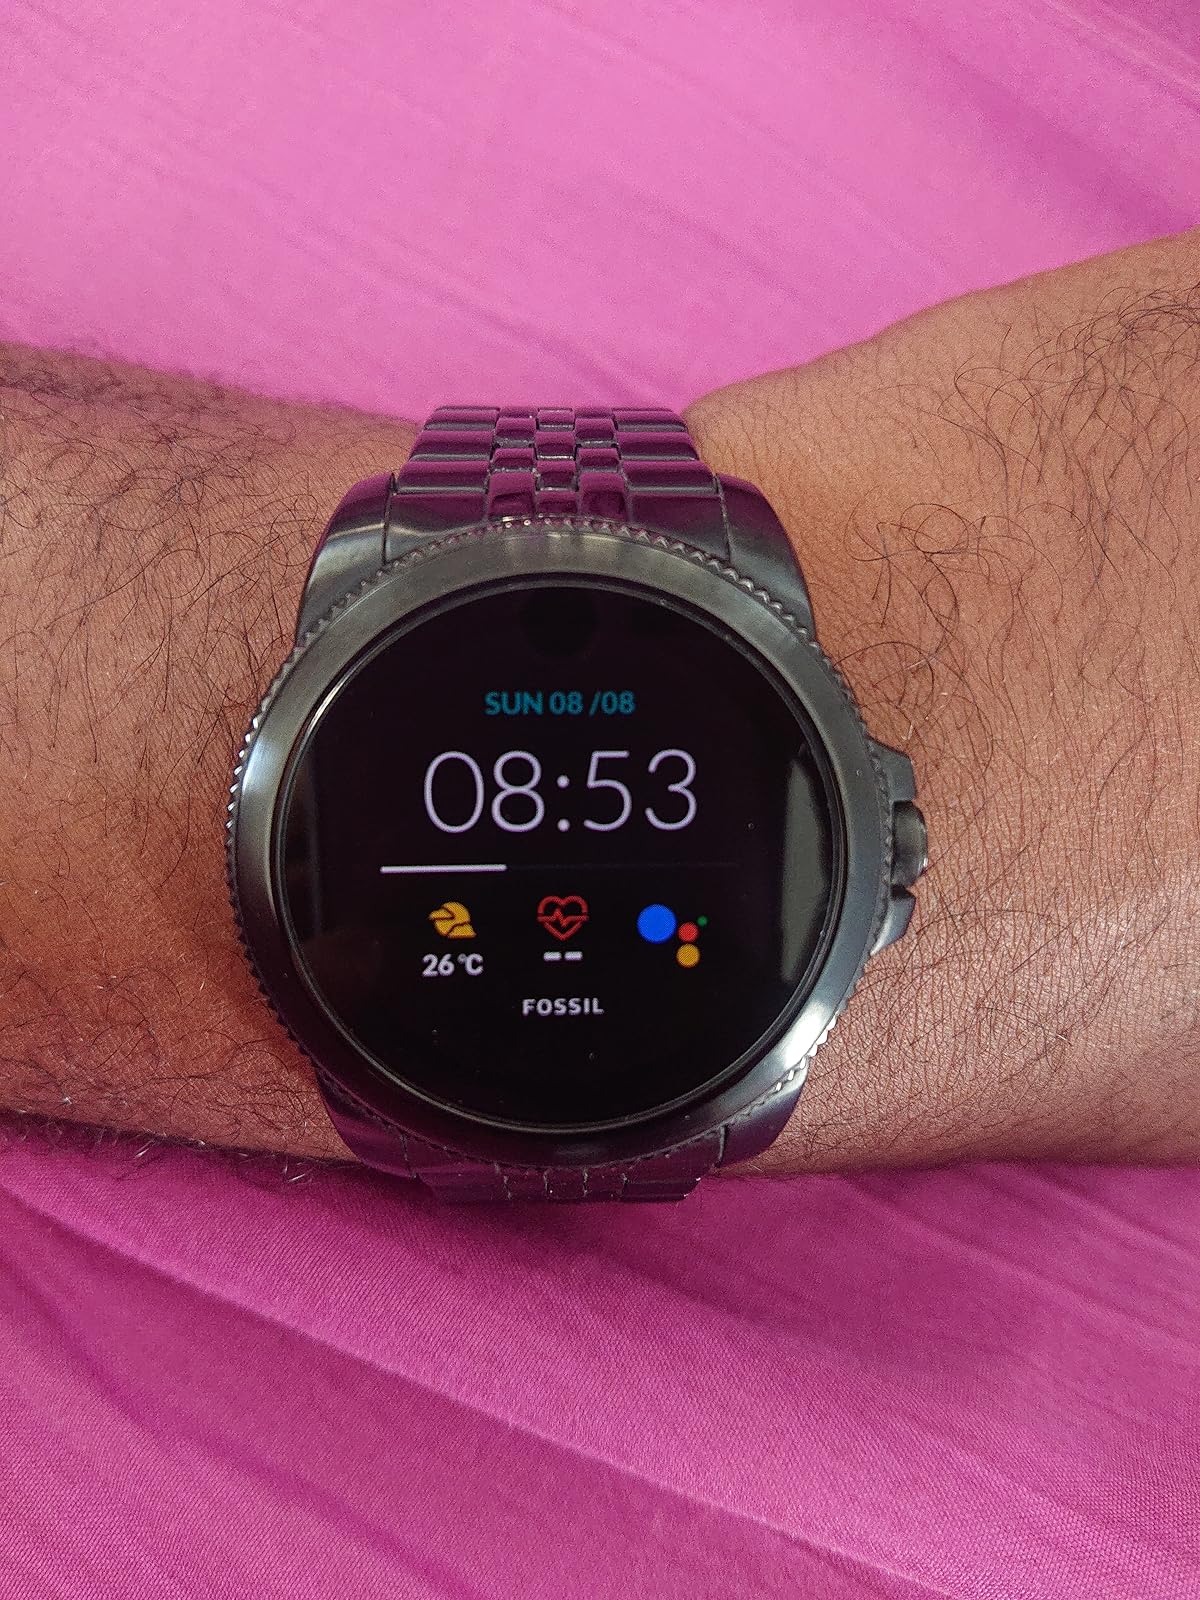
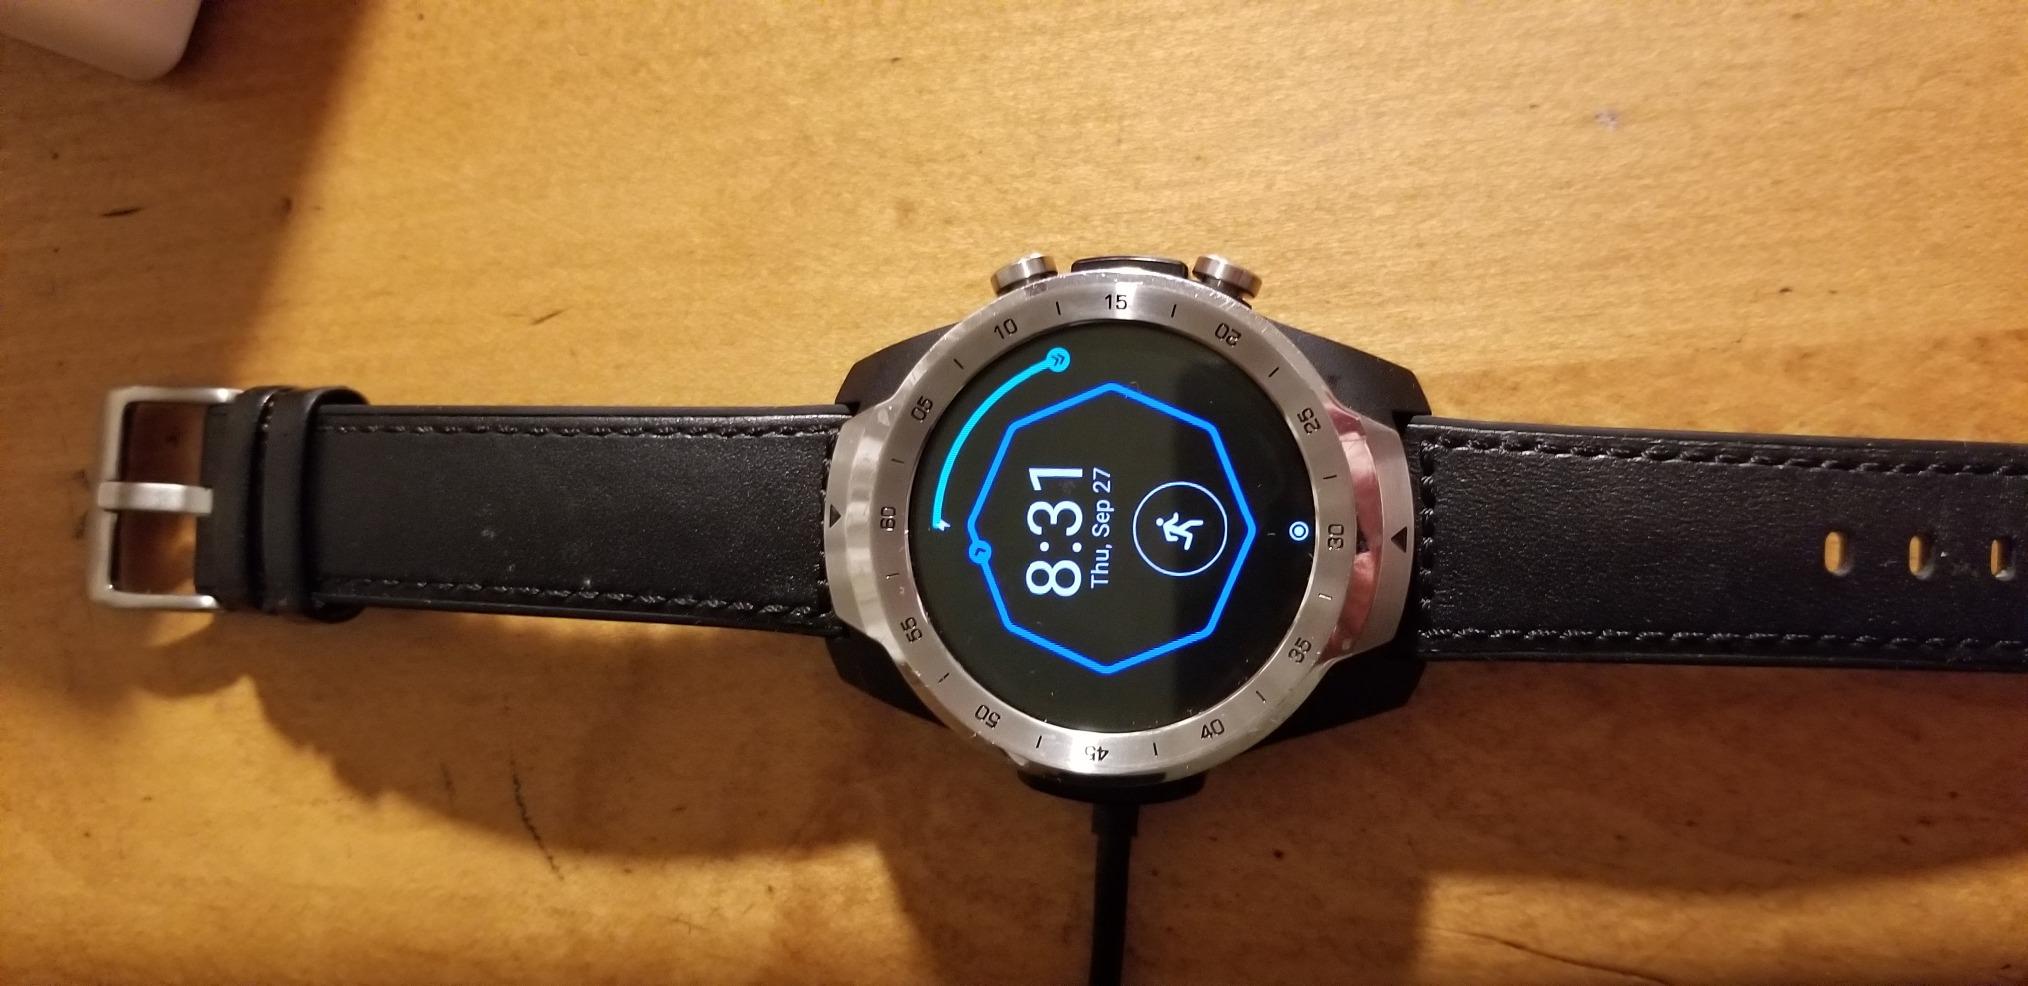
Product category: smartwatch
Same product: no